Flower Town Station

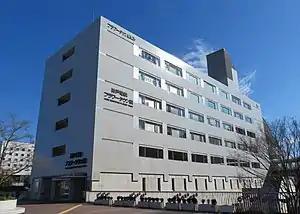
Station building in 2019

is a passenger railway station located in the city of Sanda, Hyōgo Prefecture, Japan. It is operated by the private transportation company, Kobe Electric Railway (Shintetsu).